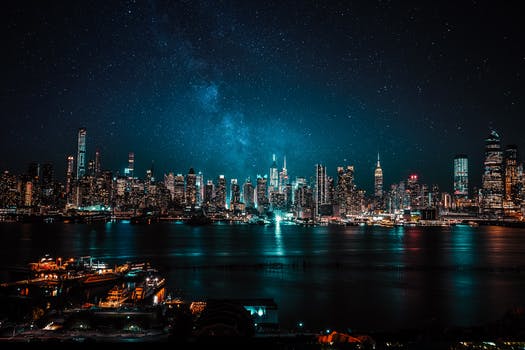
Label: No Watermark